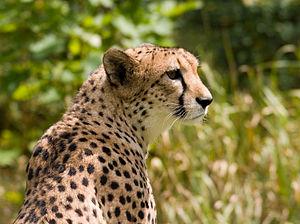
Le parc national des Zèbres de montagne est un parc national sud-africain situé dans la province du Cap-Oriental. Créé en juillet 1937, il couvre 284,12 km².
Le parc national de Mokala est un parc national sud-africain situé dans la province du Cap-du-Nord. Créé le 19 juin 2007, il couvre 200 km².